Nava Kerala Sadas

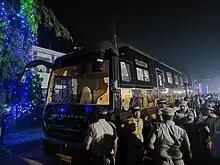
Nava Kerala bus

A BharatBenz coach costing ₹1.05-crore (₹10,500,000) was specially built for the Chief Minister Pinarayi Vijayan and his ministers to use during the 36-daylong Nava Kerala Sadas.